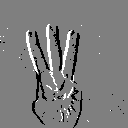
ASL letter: w